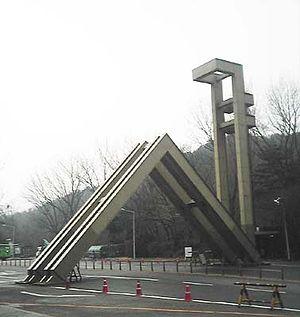
Les universités coréennes peuvent dépendre de plusieurs statuts.
L'université nationale de Séoul est une université nationale coréenne située à Séoul, la capitale de la Corée du Sud, fondée le 22 août 1946.